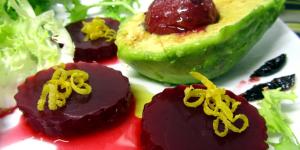
aguacate relleno con ciruelas